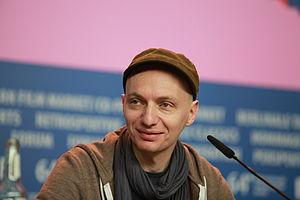
Dietrich Brüggemann est un vidéaste et cinéaste allemand, réalisateur, metteur en scène et scénariste, né à Munich le 23 février 1976 et vivant à Berlin.